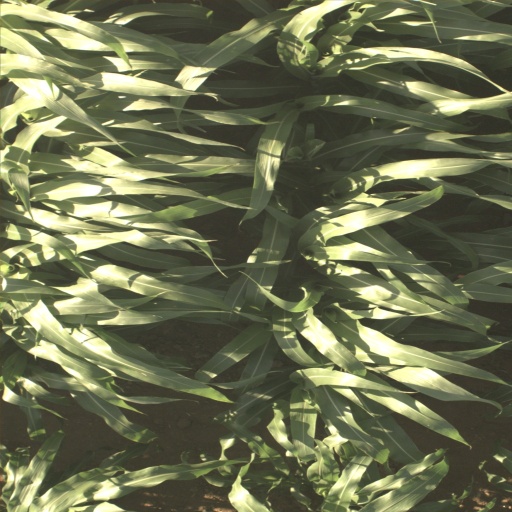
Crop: sorghum